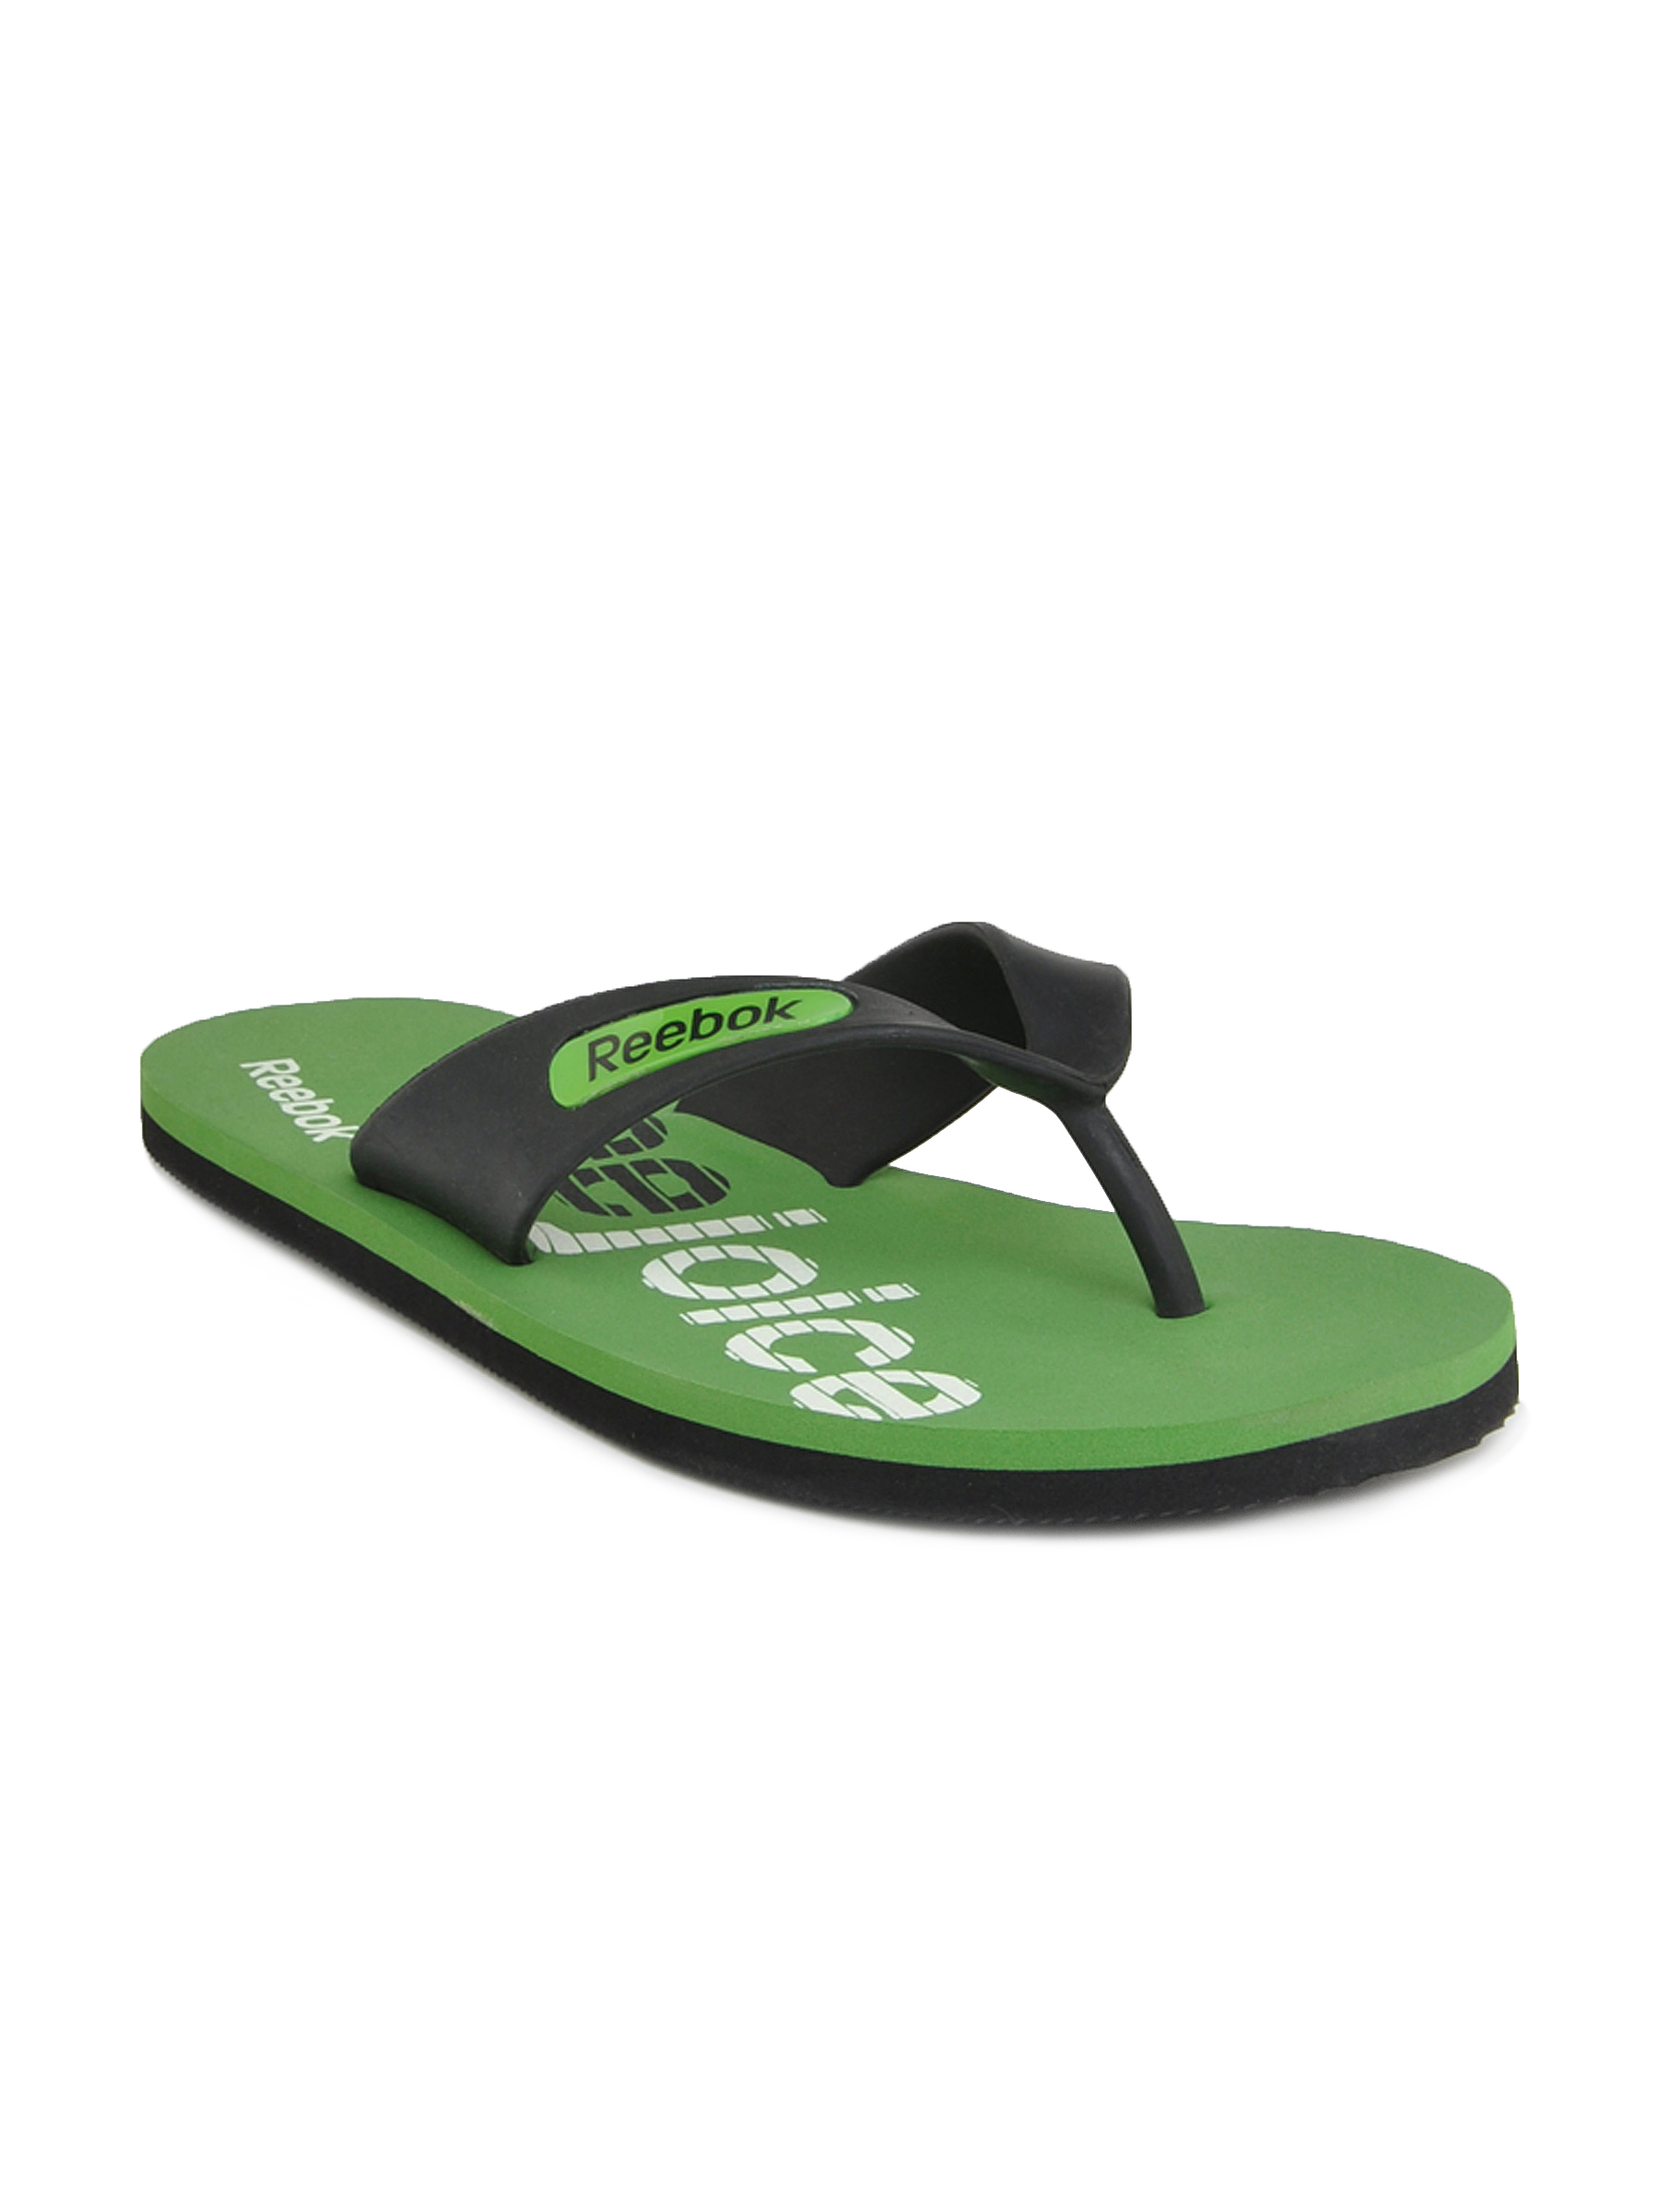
Reebok Men Hanavi II Green Flip Flops
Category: Footwear / Flip Flops / Flip Flops
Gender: Men
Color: Green
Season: Fall 2011
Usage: Casual